Tandem rolling mill

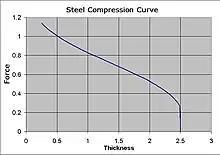
Graph 2. Compression curve of a standard tin-plate grade

Load cells are used to measure the force exerted onto the work rolls by the product.